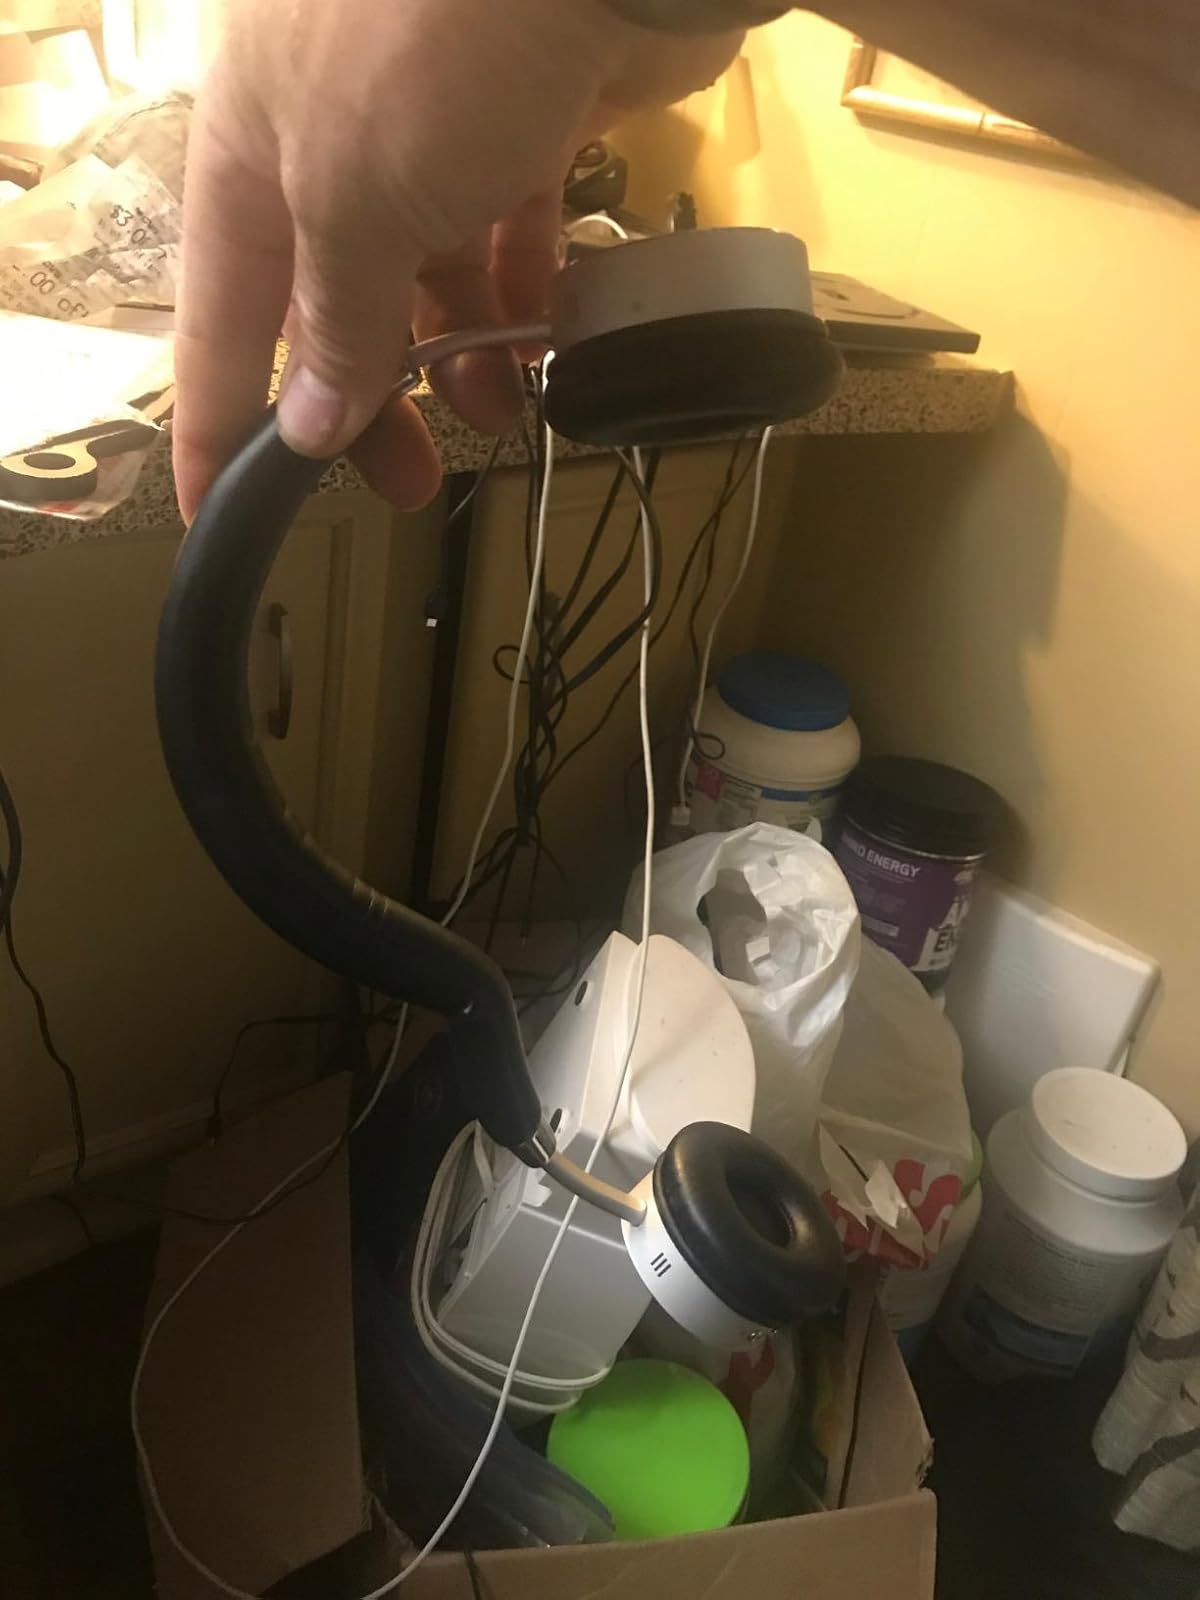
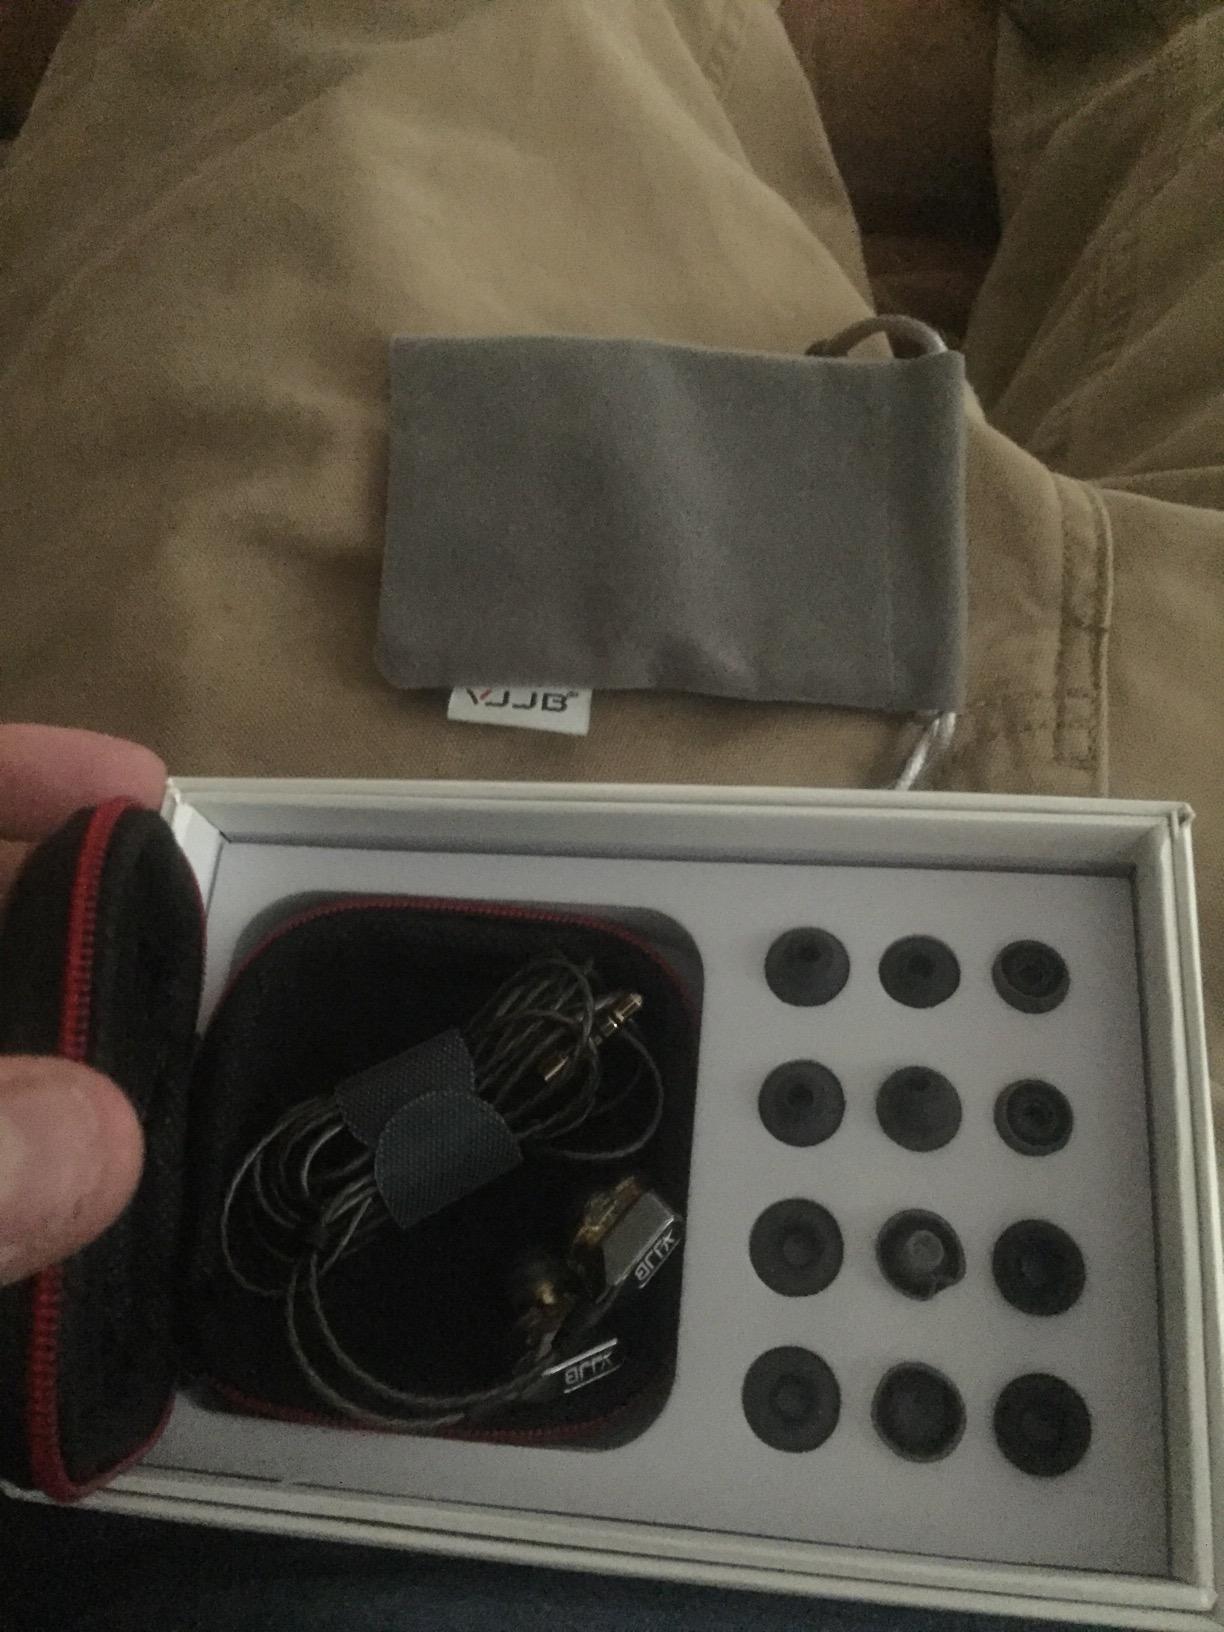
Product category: headphones
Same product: no